Sherlock Holmes

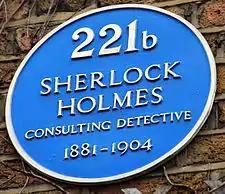
Blue plaque at The Sherlock Holmes Museum 221b Baker Street, London

Though Holmes is famed for his reasoning capabilities, his investigative technique relies heavily on the acquisition of hard evidence. Many of the techniques he employs in the stories were at the time in their infancy.